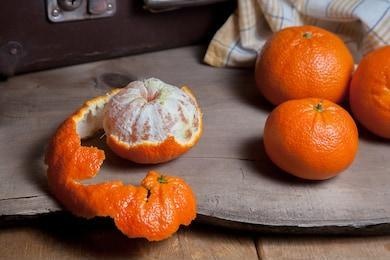
Label: mandarine